Mangarakau Wetland

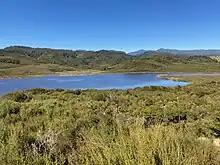
Lake Mangarakau

The freshwater wetland, south of the Whanganui Inlet, is the largest remaining wetland in the Nelson-Marlborough region. It covers an area of . It is bordered by hills in the south-east and north-west, the latter being limestone. Streams from the hills drain into the wetland and to the south it drains into the Patarau River and to the north into the Whanganui Inlet. Soils are made up of peat.